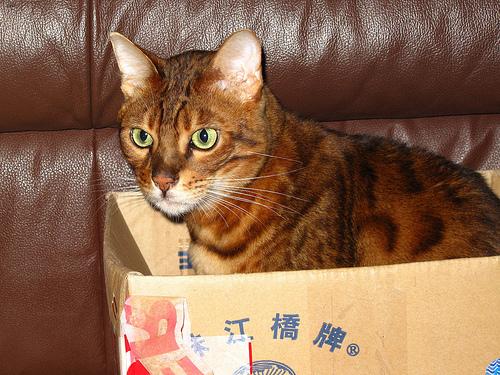
Breed: Bengal